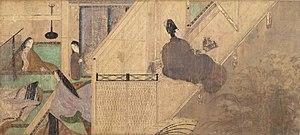
L’emaki ou emakimono, noté souvent e-maki, est un système de narration horizontale illustrée dont les origines remontent à l'époque de Nara au VIIIᵉ siècle au Japon, copiant au début leurs pendants chinois bien plus anciens, nommés gakan. Les rouleaux japonais s'en démarquent toutefois distinctement lors des époques de Heian et de Kamakura ; le terme « emaki » désigne par conséquent uniquement les rouleaux narratifs peints japonais.
Fukinuki yatai est une technique de composition dans la peinture japonaise, principalement employée dans le mouvement yamato-e et les emaki. Apparue durant l’époque de Heian, elle consiste à représenter l’intérieur de bâtiments depuis un point de vue en hauteur, en omettant le toit et le plafond afin de permettre à l’observateur d’entrer dans l’intimité des personnages.